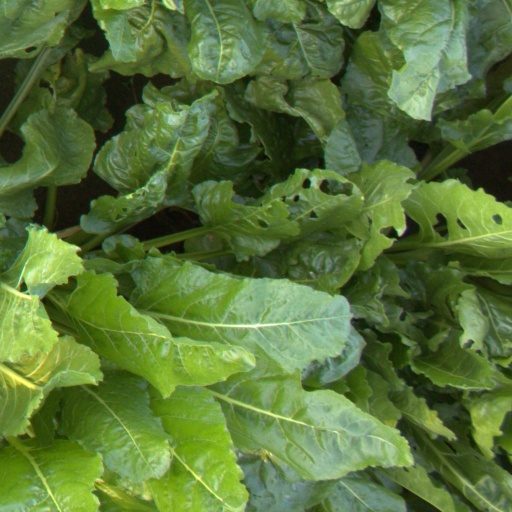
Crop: sugar beet